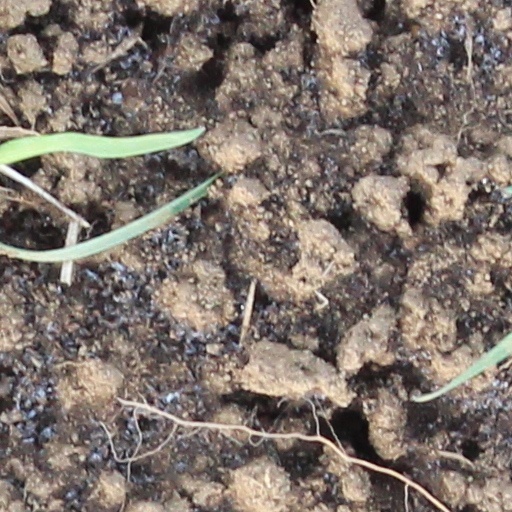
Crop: wheat